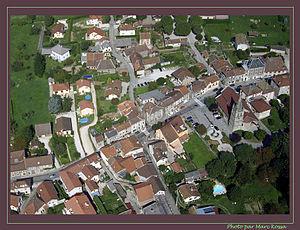
Centre village de Vaulnaveys le haut
Vaulnaveys-le-Haut est une commune française située dans le département de l'Isère en région Auvergne-Rhône-Alpes.